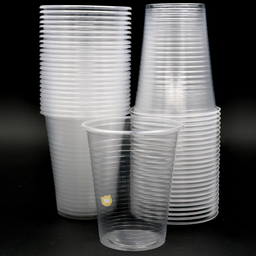
Label: paper